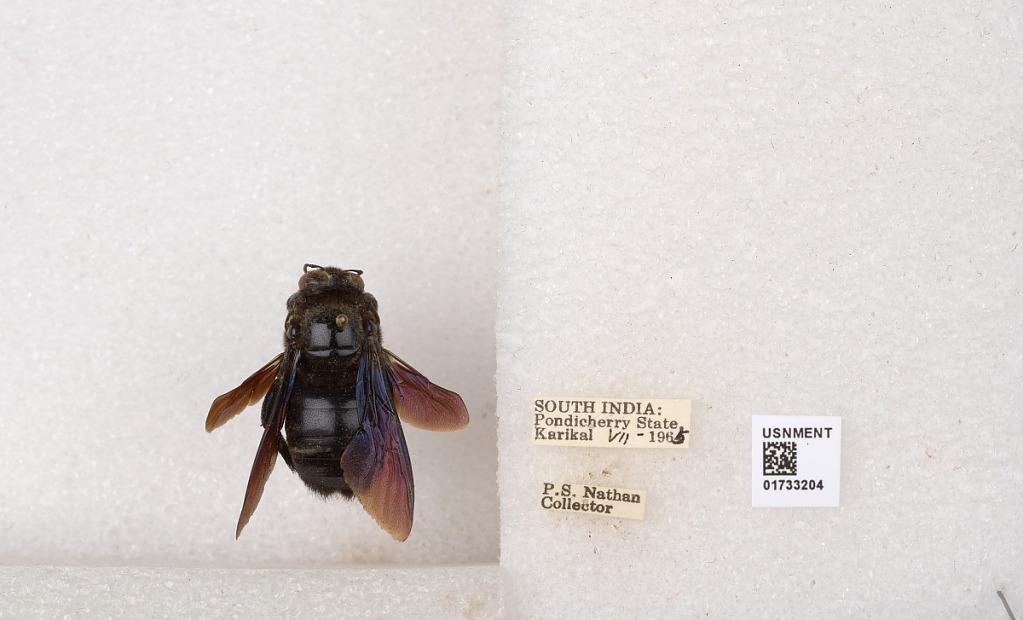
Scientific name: Xylocopa (Ctenoxylocopa) fenestrata (Fabricius)
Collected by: P. Nathan
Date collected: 1965-7-1
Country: India
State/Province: Puducherry
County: Karaikal
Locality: Karikal